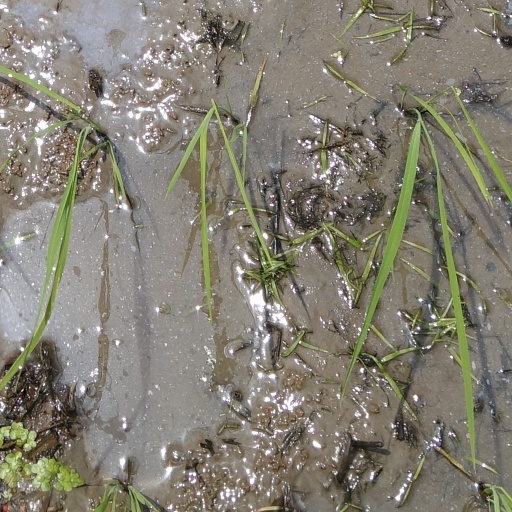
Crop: rice